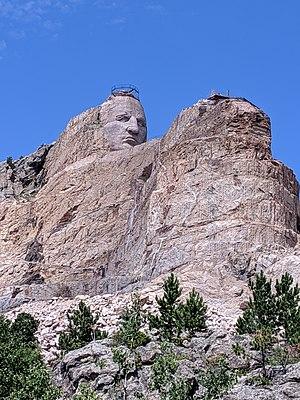
Le mémorial Crazy Horse, en anglais Crazy Horse Memorial, est un monument sculpté dans la montagne d'après le projet de Korczak Ziółkowski et situé dans les Black Hills, dans le Dakota du Sud aux États-Unis, représentant Crazy Horse, un guerrier et chef sioux du clan Oglala, tribu des Lakota, monté sur un cheval et pointant le doigt vers l'horizon.